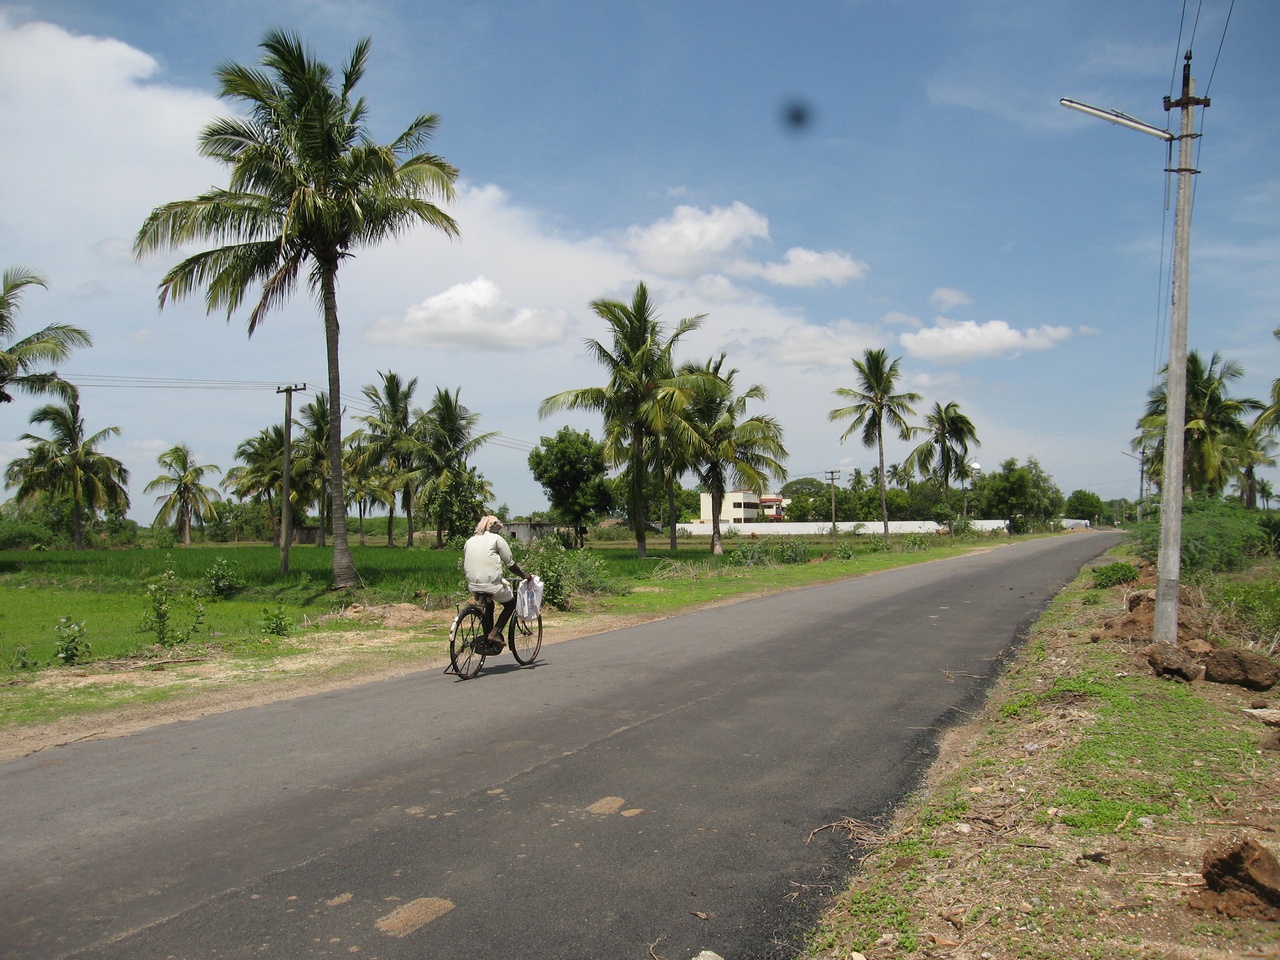
Thaar salai in Periya kolkappalur